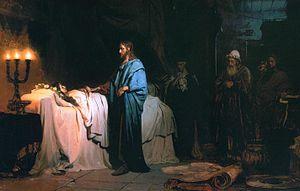
Ilia Iefimovitch Répine est un peintre russe né le 24 juillet 1844 et mort le 29 septembre 1930 à Kuokkala.
La fille de Jaïre désigne un personnage du Nouveau Testament. Elle est la fille du chef de synagogue Jaïre. Elle est associée à l'un des miracles de Jésus, celui de la résurrection de la fille de Jaïre, décrit dans les Évangiles synoptiques aux passages suivants : Marc 5:21-43, Matthieu 9:18-26 et Luc 8:40-56.